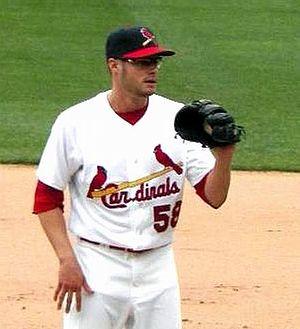
Joseph William Kelly est un lanceur droitier des Ligues majeures de baseball jouant avec les Dodgers de Los Angeles depuis 2019.